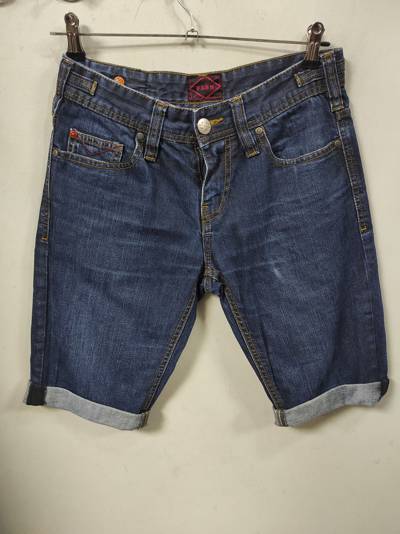
Waste category: clothes